Claudio Morresi

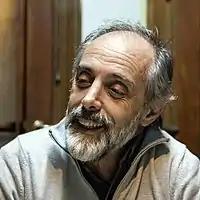
Morresi in 2019

Claudio Alberto Morresi (born 30 April 1962) is an Argentine former footballer and politician. He has served as Sports Secretary of Argentina, and serves as a member of the Buenos Aires City Legislature. He is a member of the Kolina party.